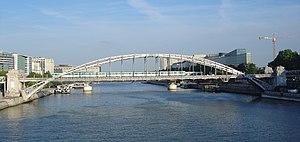
Cette liste des ponts les plus longs de France présente une liste de ponts de France possédant une portée supérieure à 100 mètres ou une longueur totale supérieure à 500 mètres.
Cet article recense les monuments historiques du 12ᵉ arrondissement de Paris, en France.
La ligne 5 du métro de Paris est une des seize lignes du réseau métropolitain de Paris. Ouverte en 1906, elle traverse l'est de la capitale selon un axe nord-sud et relie la station Place d'Italie, dans Paris intra-muros, à la station Bobigny - Pablo Picasso, à Bobigny, préfecture du département de la Seine-Saint-Denis, au nord-est de Paris.